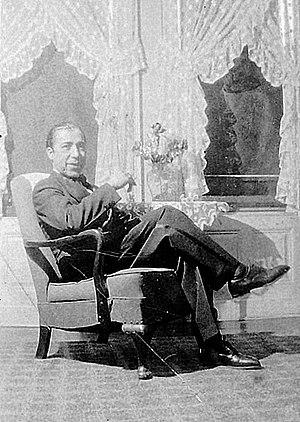
Mustapha Osman dans les années 1940
Mustapha Osman, né en 1906 ou 1907 à Tunis et décédé à une date inconnue à New York est un journaliste, caricaturiste, maquettiste et décorateur de cinéma tuniso-américain.